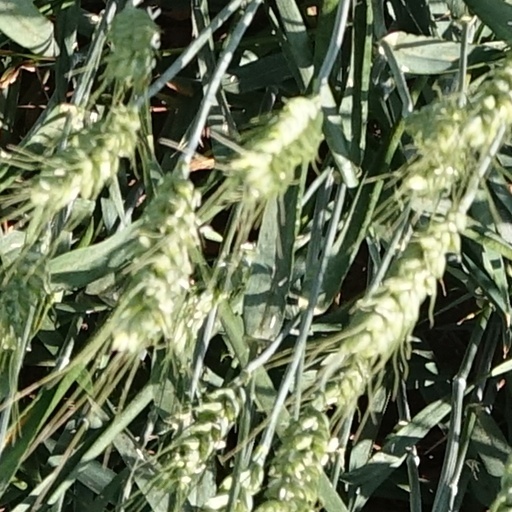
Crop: wheat